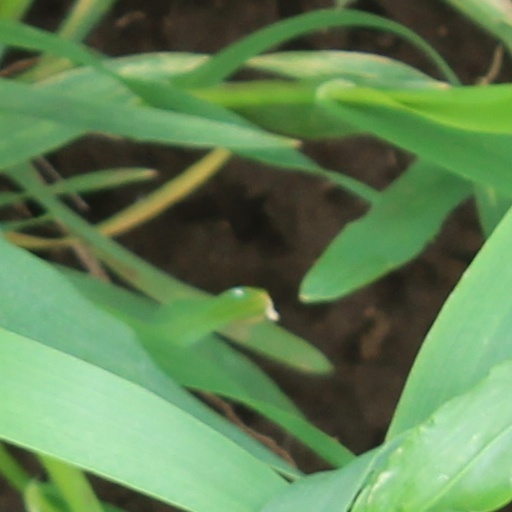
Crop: wheat